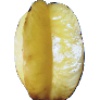
Label: Carambula 1